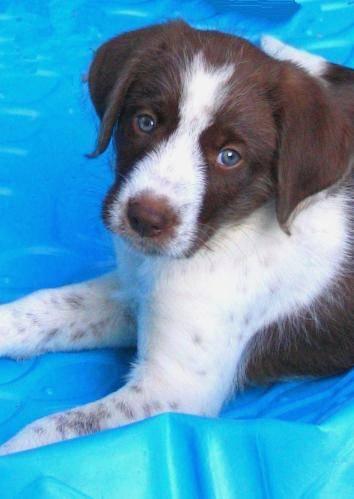
dog